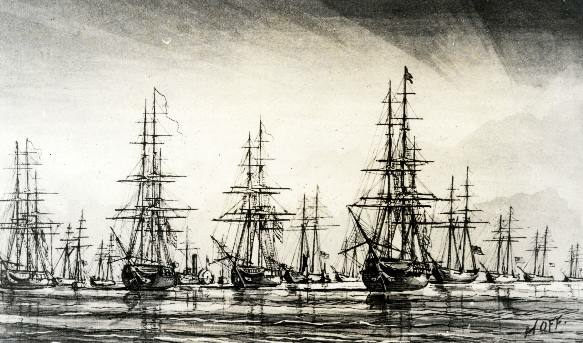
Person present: No